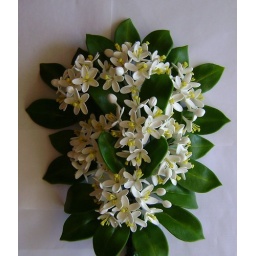
An over arm pagean style bouquet with orange blossoms